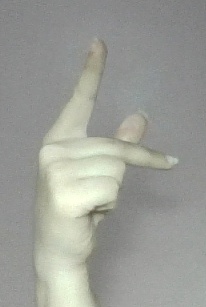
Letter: dha